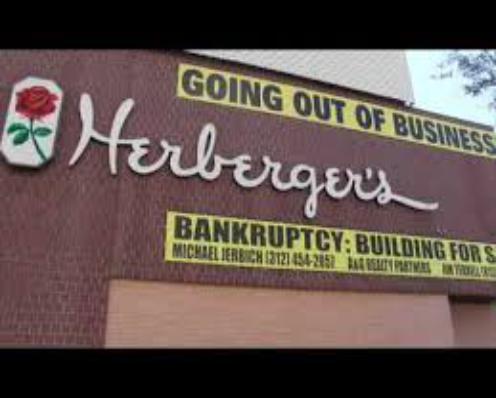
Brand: Herberger's
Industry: Others